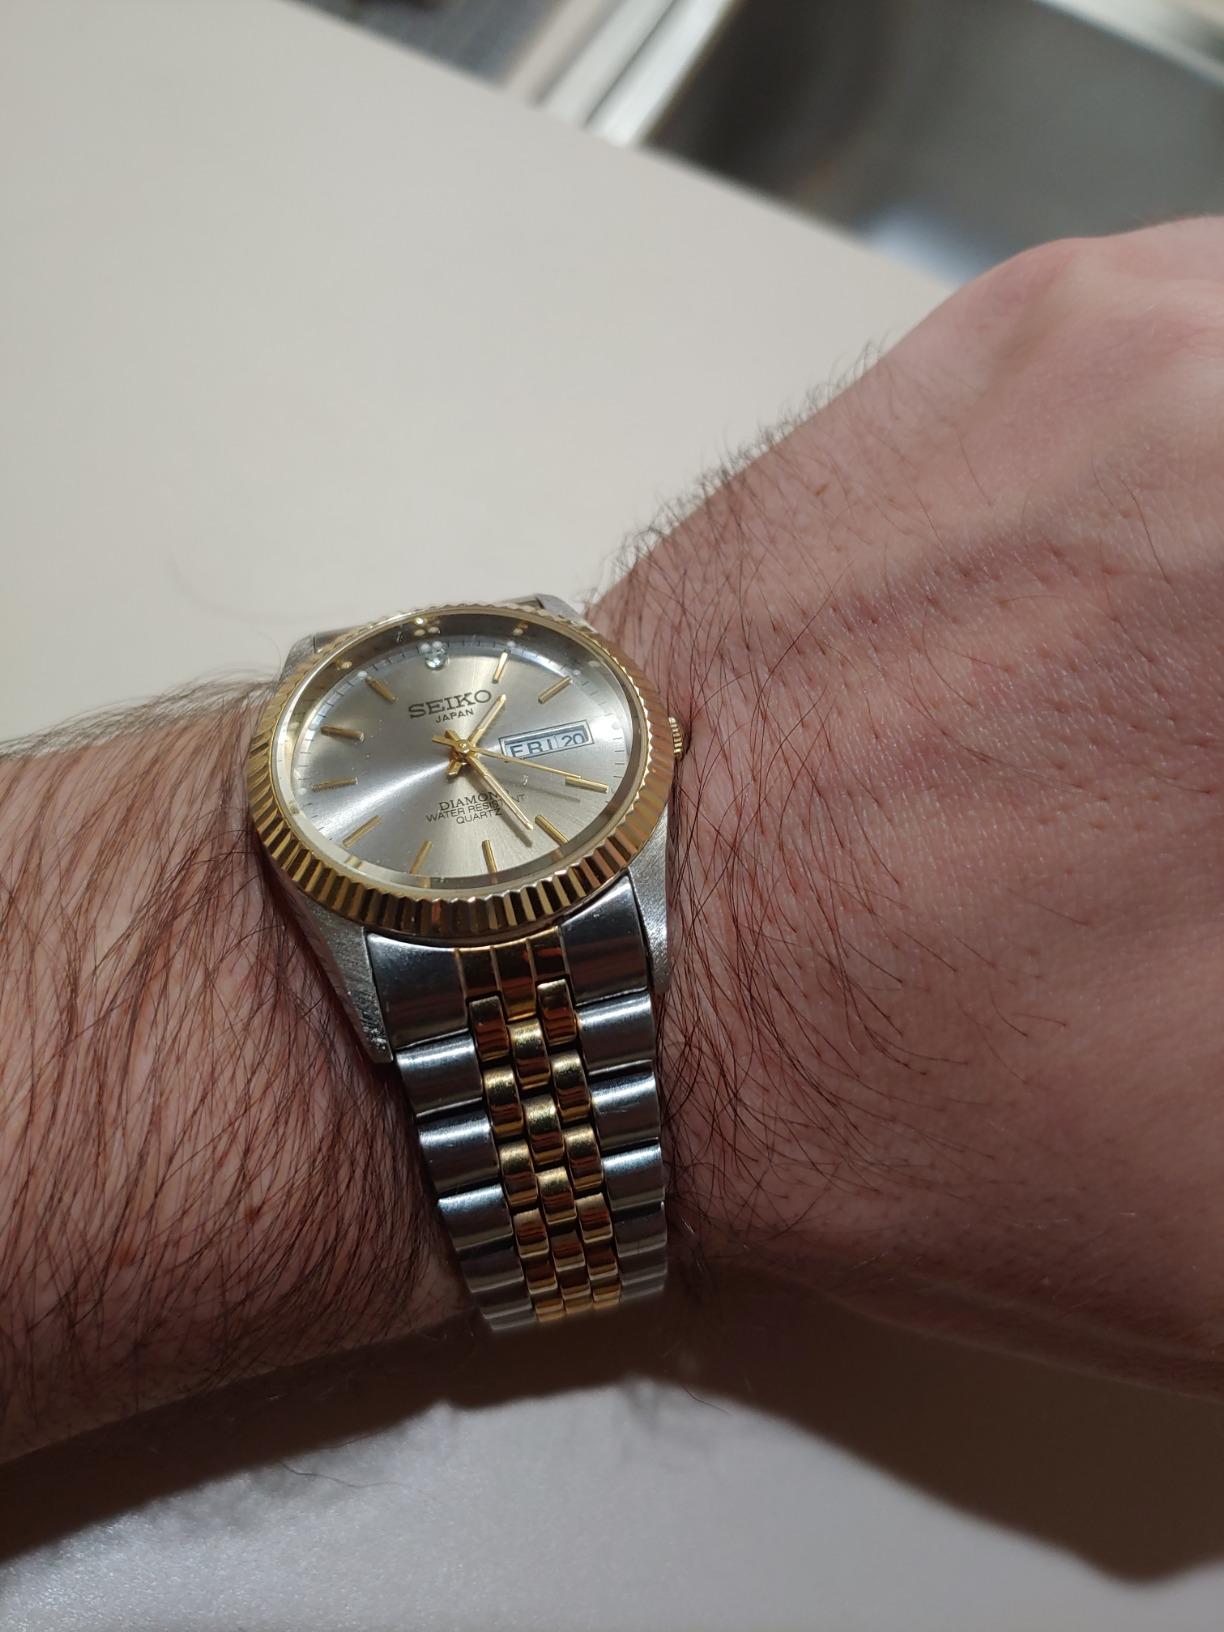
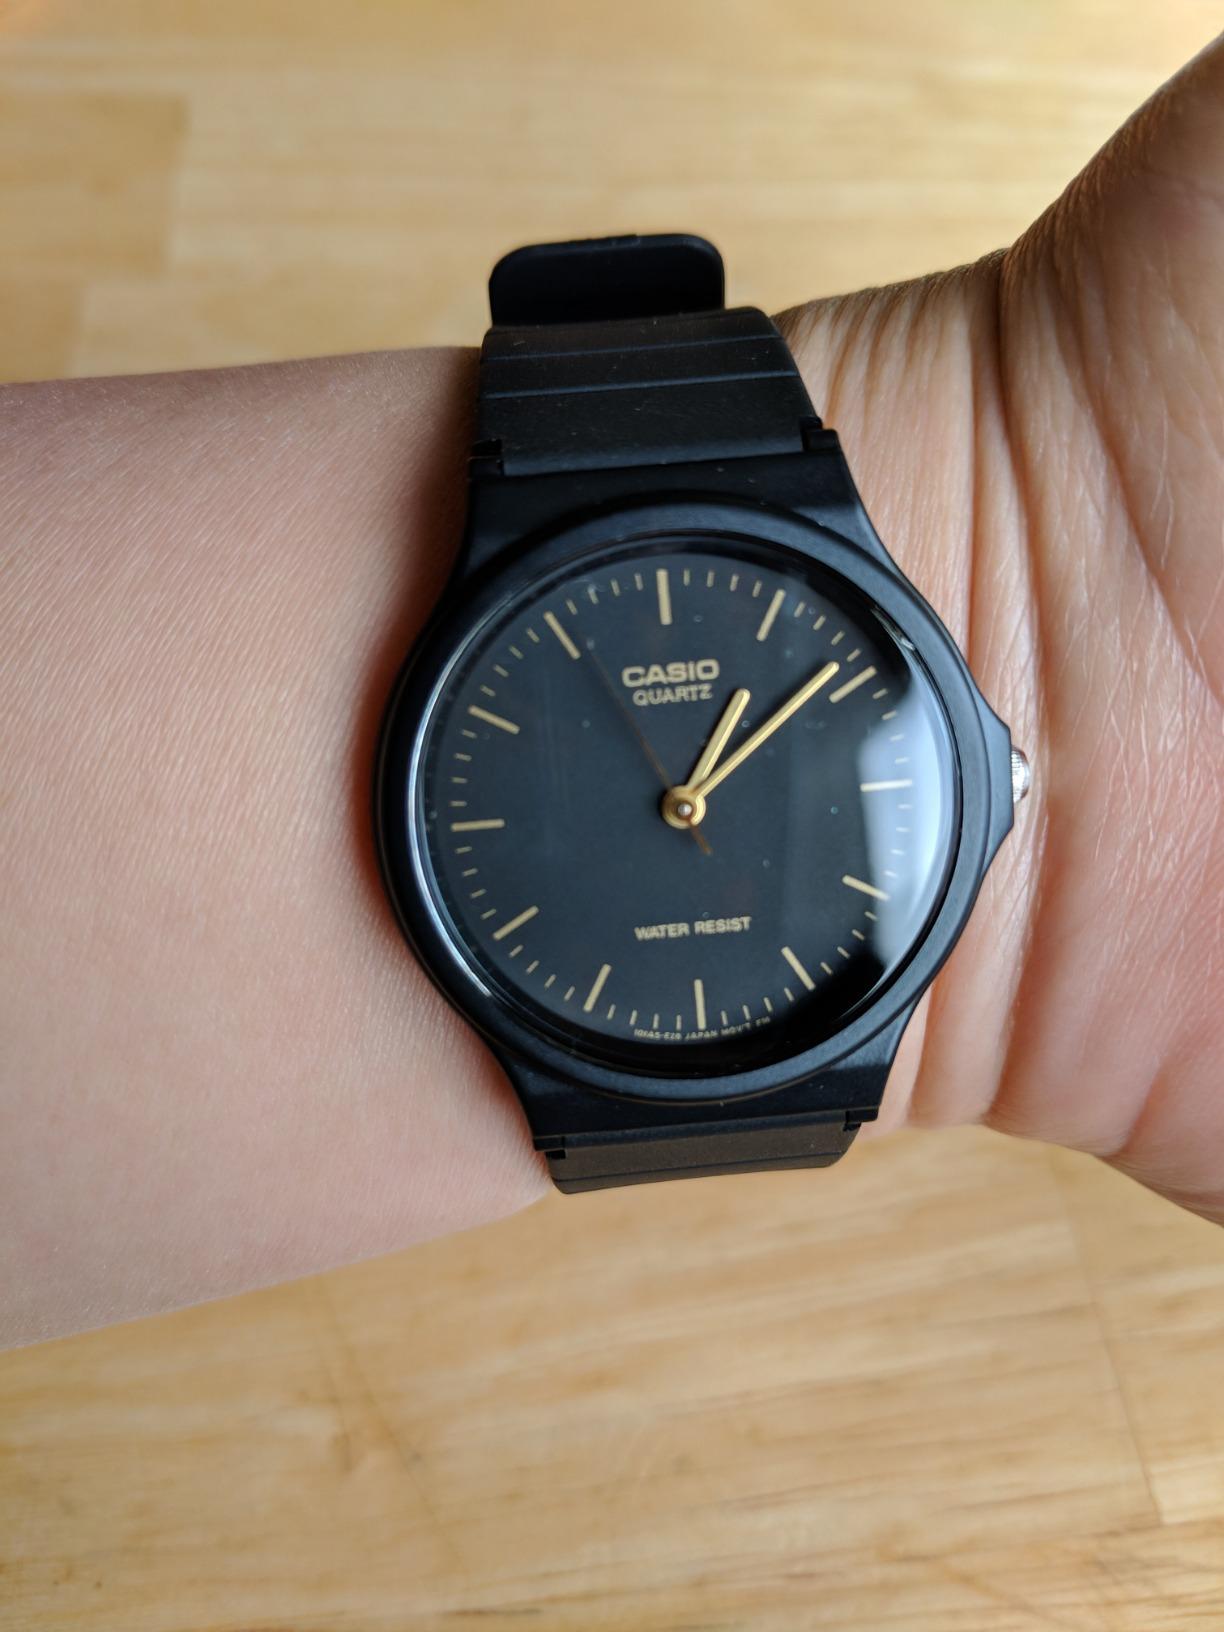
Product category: accessories_watch
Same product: no